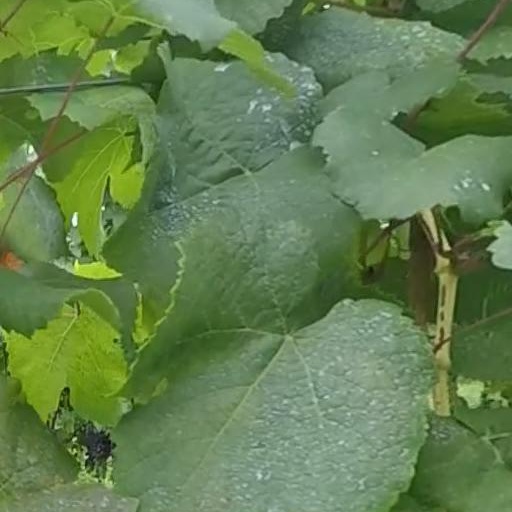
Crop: grape